Regional forms of shamanism

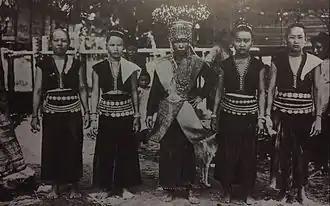
"Bobohizan" of Sabah, .

Shamanism is also practiced among the Malay community in Malay Peninsula and indigenous people in Sabah and Sarawak. People who practice shamanism in the country are generally called "bomoh", and analogously "pawang" on the Peninsula. In Sabah, the "Bobohizan" is the main shaman among the Kadazan-Dusun indigenous community.